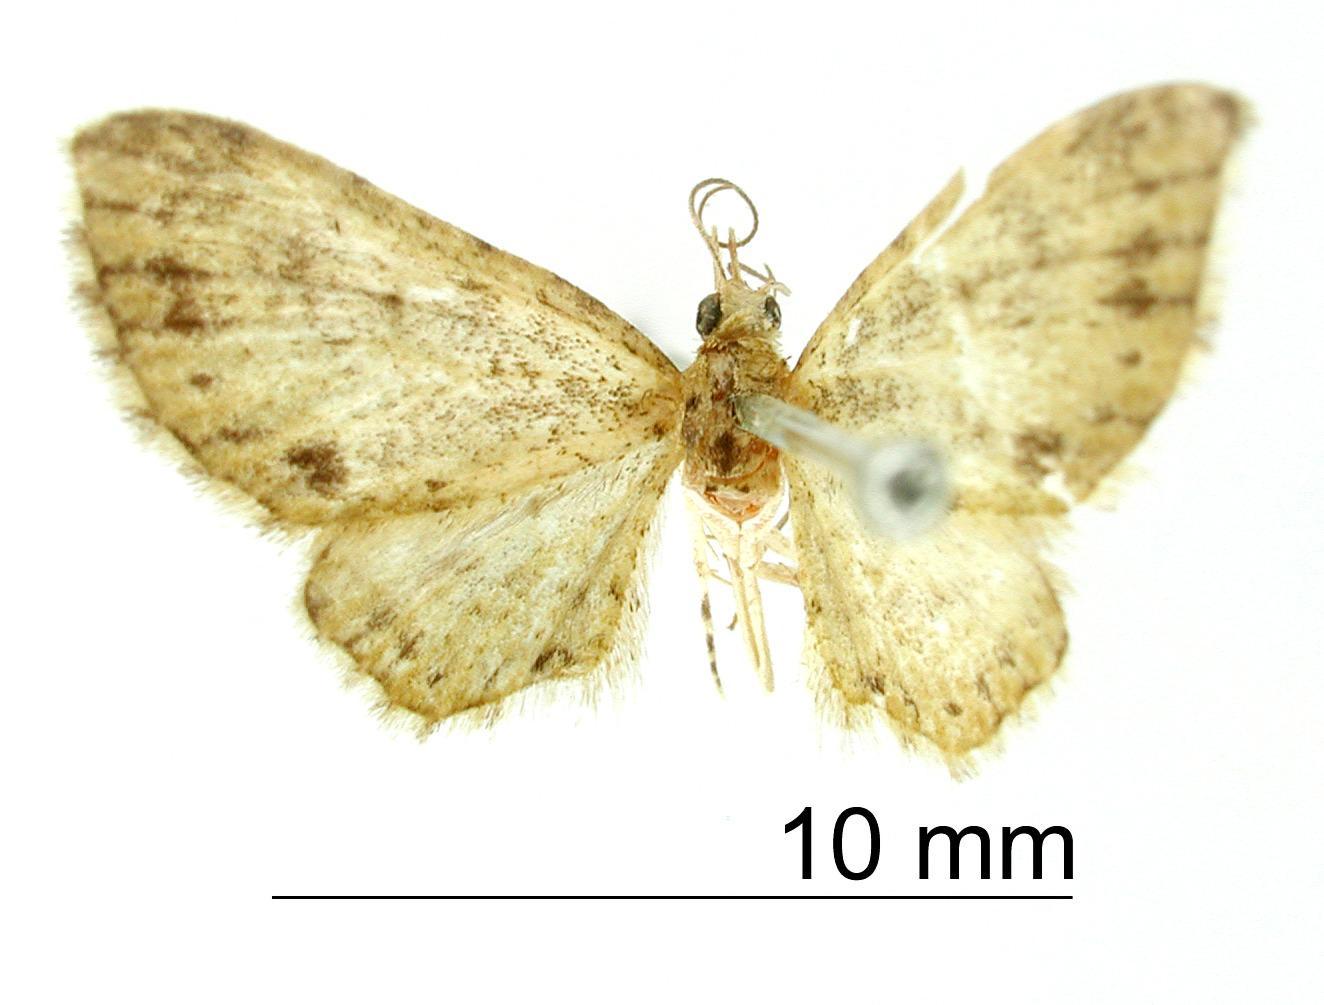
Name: Eupithecia batida
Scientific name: Eupithecia batida Dognin, 1899
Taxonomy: Animalia, Arthropoda, Insecta, Lepidoptera, Geometridae, Larentiinae
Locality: Popayan, Colombia